Presidency of Ronald Reagan

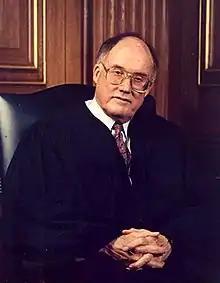
Reagan appointed William Rehnquist to the office of chief justice in 1986; he served until his death in 2005

Reagan made four successful appointments to the Supreme Court during his eight years in office. In 1981, he successfully nominated Sandra Day O'Connor to succeed Associate Justice Potter Stewart, fulfilling a campaign promise to name the first woman to the Supreme Court. Democrats, who had planned to vigorously oppose Reagan's nominations to the Supreme Court, approved of the nomination of O'Connor. However, the Christian right was astonished and dismayed with O'Connor, who they feared would not overturn the Supreme Court's decision in "Roe v. Wade", which had established abortion as protected from government interference via the Constitution. O'Connor served on the Supreme Court until 2006, and was generally considered to be a centrist conservative.